Caladenia erythronema

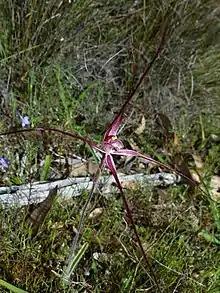
Colour variation, near the Stirling Range

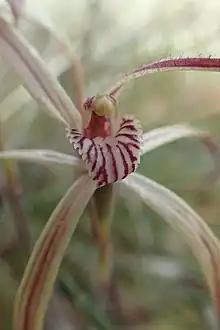
Labellum detail

Caladenia erythronema, commonly known as the red thread spider orchid and Nyabing spider orchid, is a plant in the orchid family Orchidaceae and is endemic to the south-west of Western Australia. It has a single hairy leaf and up to three red, yellow or cream-coloured flowers with dangling, thread-like sepals and petals and a small labellum.